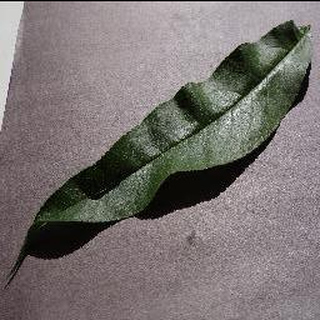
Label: healthy_peach